Piper Flitfire

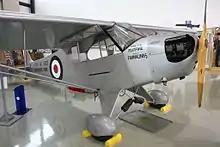
Flitfire NC1776 at the North Carolina Aviation Museum

After the war, all the Flitfires vanished into private hands and into obscurity. Over the next 70 years many became non-airworthy. The few still flying were repainted the traditional yellow Cub color, concealing the Flitfire's history. As more was learned about their unique story, several were restored back to their original paint scheme. In 1991 "Flitfire Wisconsin", the 22nd Cub to come off Piper's Flitfire line on 16 April 1941, was restored at Rickenbacker International Airport in Columbus, Ohio. It was the first Flitfire aircraft in the United States to be restored to the original 1941 colors.